Cangas del Narcea (parish)

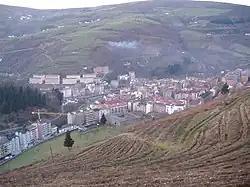
Cangas del Narcea

Cangas del Narcea is one of 54 parishes in Cangas del Narcea, a municipality within the province and autonomous community of Asturias, in northern Spain. The town of Cangas del Narcea is the capital of the council of the same name.